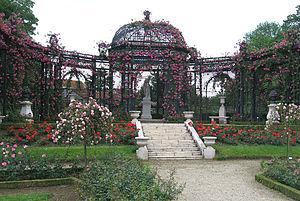
La Roseraie du Val-de-Marne, située à L'Haÿ-les-Roses, près de Paris dans le département du Val-de-Marne, est la première roseraie moderne, fondée en 1894 par Jules Gravereaux. Elle regroupe près de 3 300 variétés de rosiers sur une surface totale de 1,52 hectare.
Cette page recense les jardins de France bénéficiant du label « jardin remarquable ».
Cette liste de parcs et jardins publics de France recense l'ensemble des jardins publics, parcs publics et espaces verts appartenant aux collectivités territoriales de France. Les parcs et jardins appartenant à des institutions ou des établissements publics français figurant dans cette liste sont des propriétés privées.